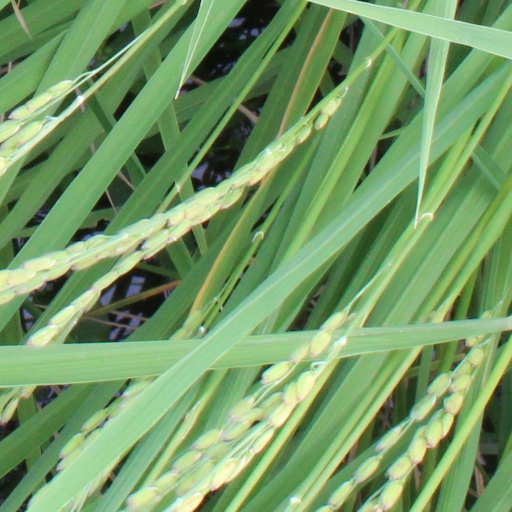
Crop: rice